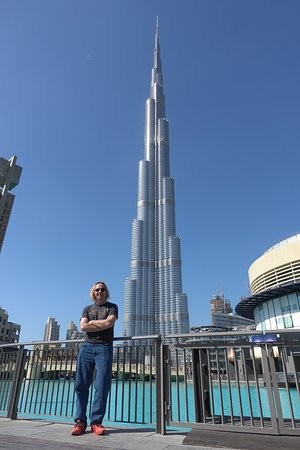
Landmark: Burj Khalifa